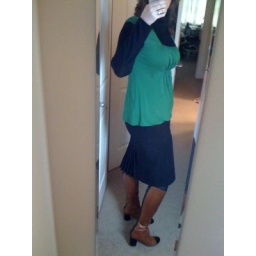
I really like the green with the orange boots. These boots make me happy, in general.